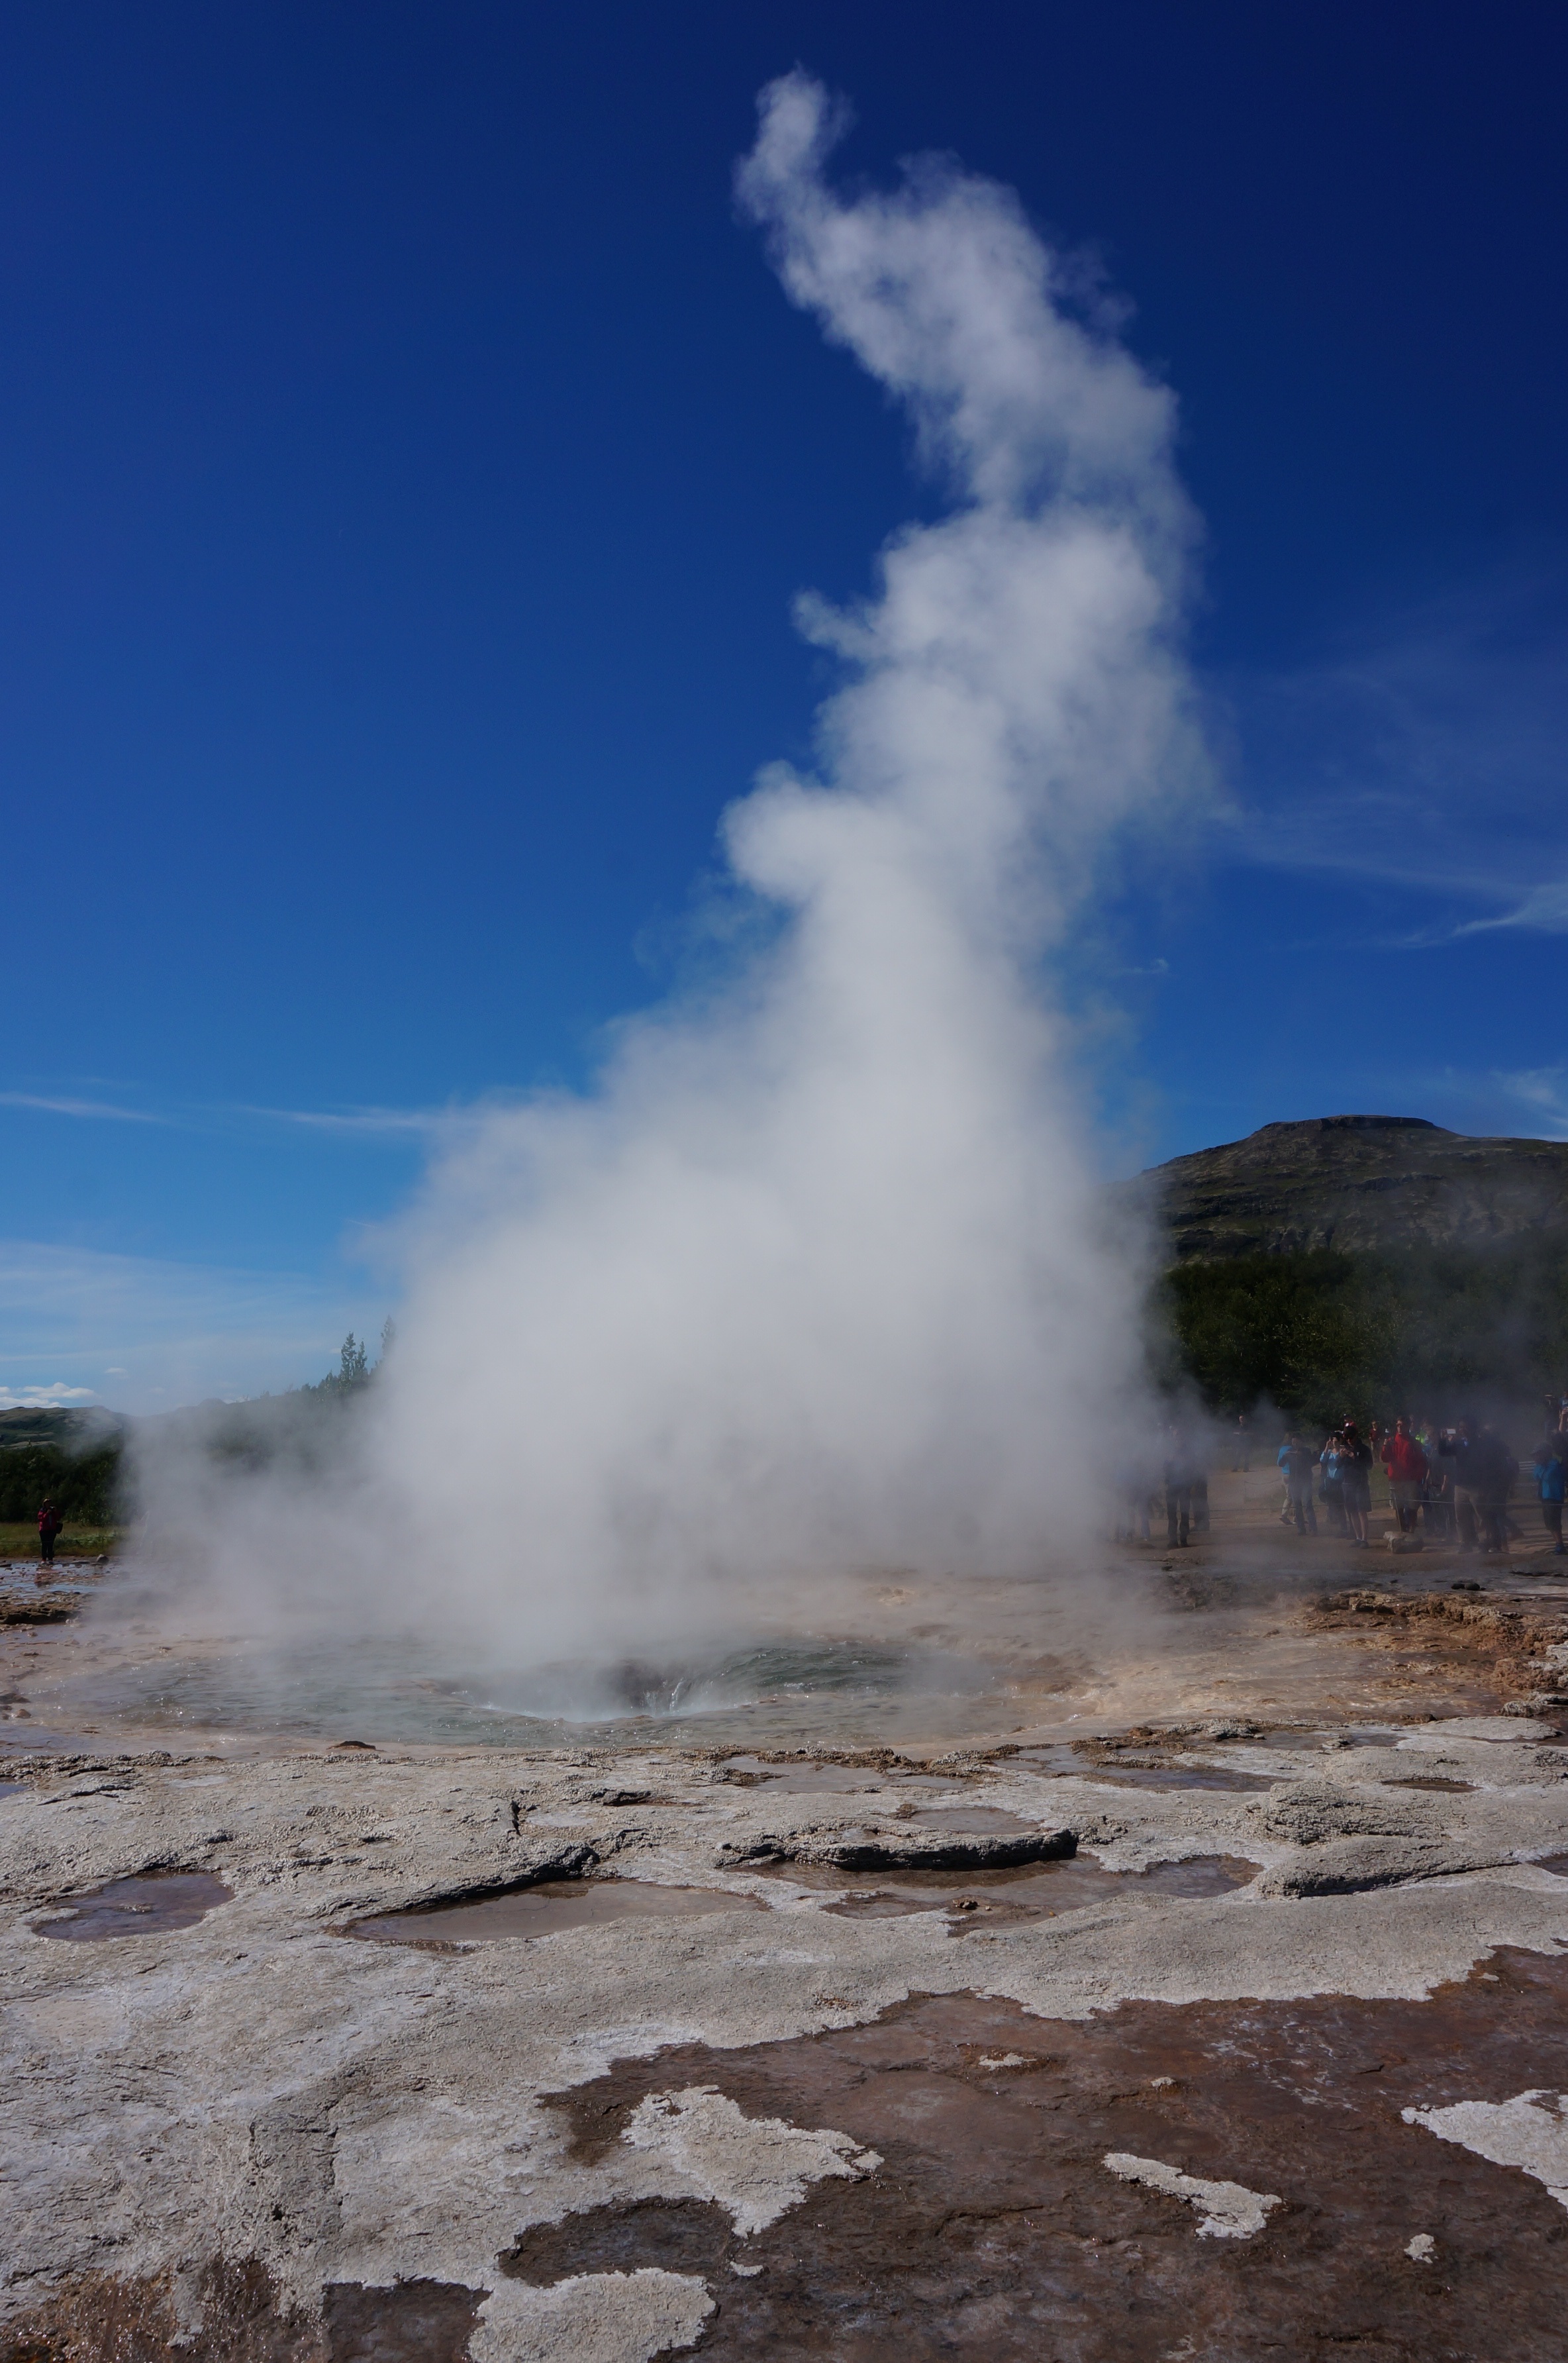
landscape, sea, steam, spring, island, iceland, body of water, geyser, landform, geographical feature